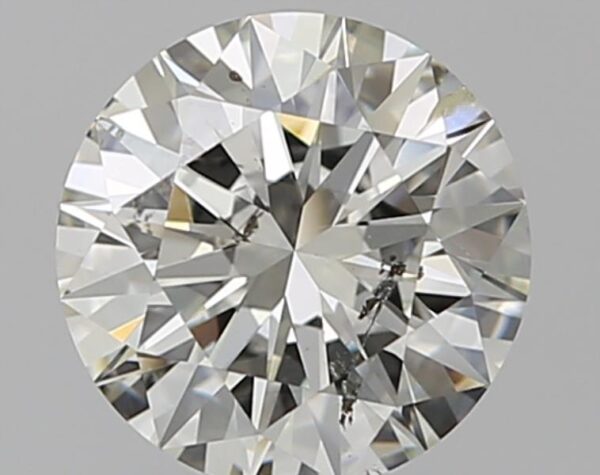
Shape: round
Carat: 1
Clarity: SI2
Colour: K
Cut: EX
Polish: EX
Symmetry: EX
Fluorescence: F
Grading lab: GIA
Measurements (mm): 6.47 x 6.49 x 3.95